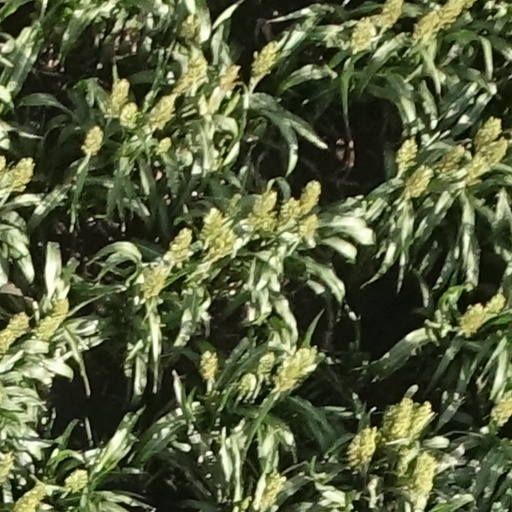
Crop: sorghum